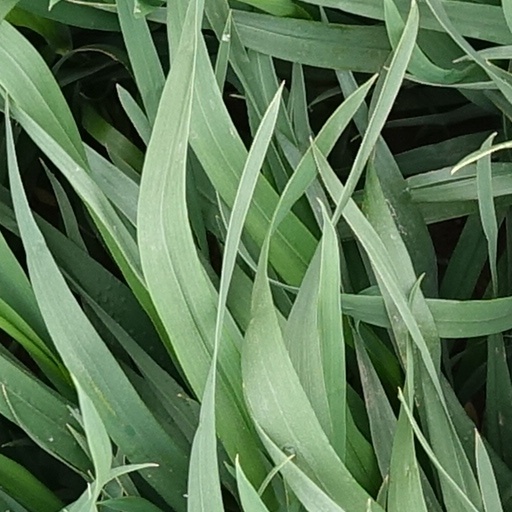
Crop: wheat